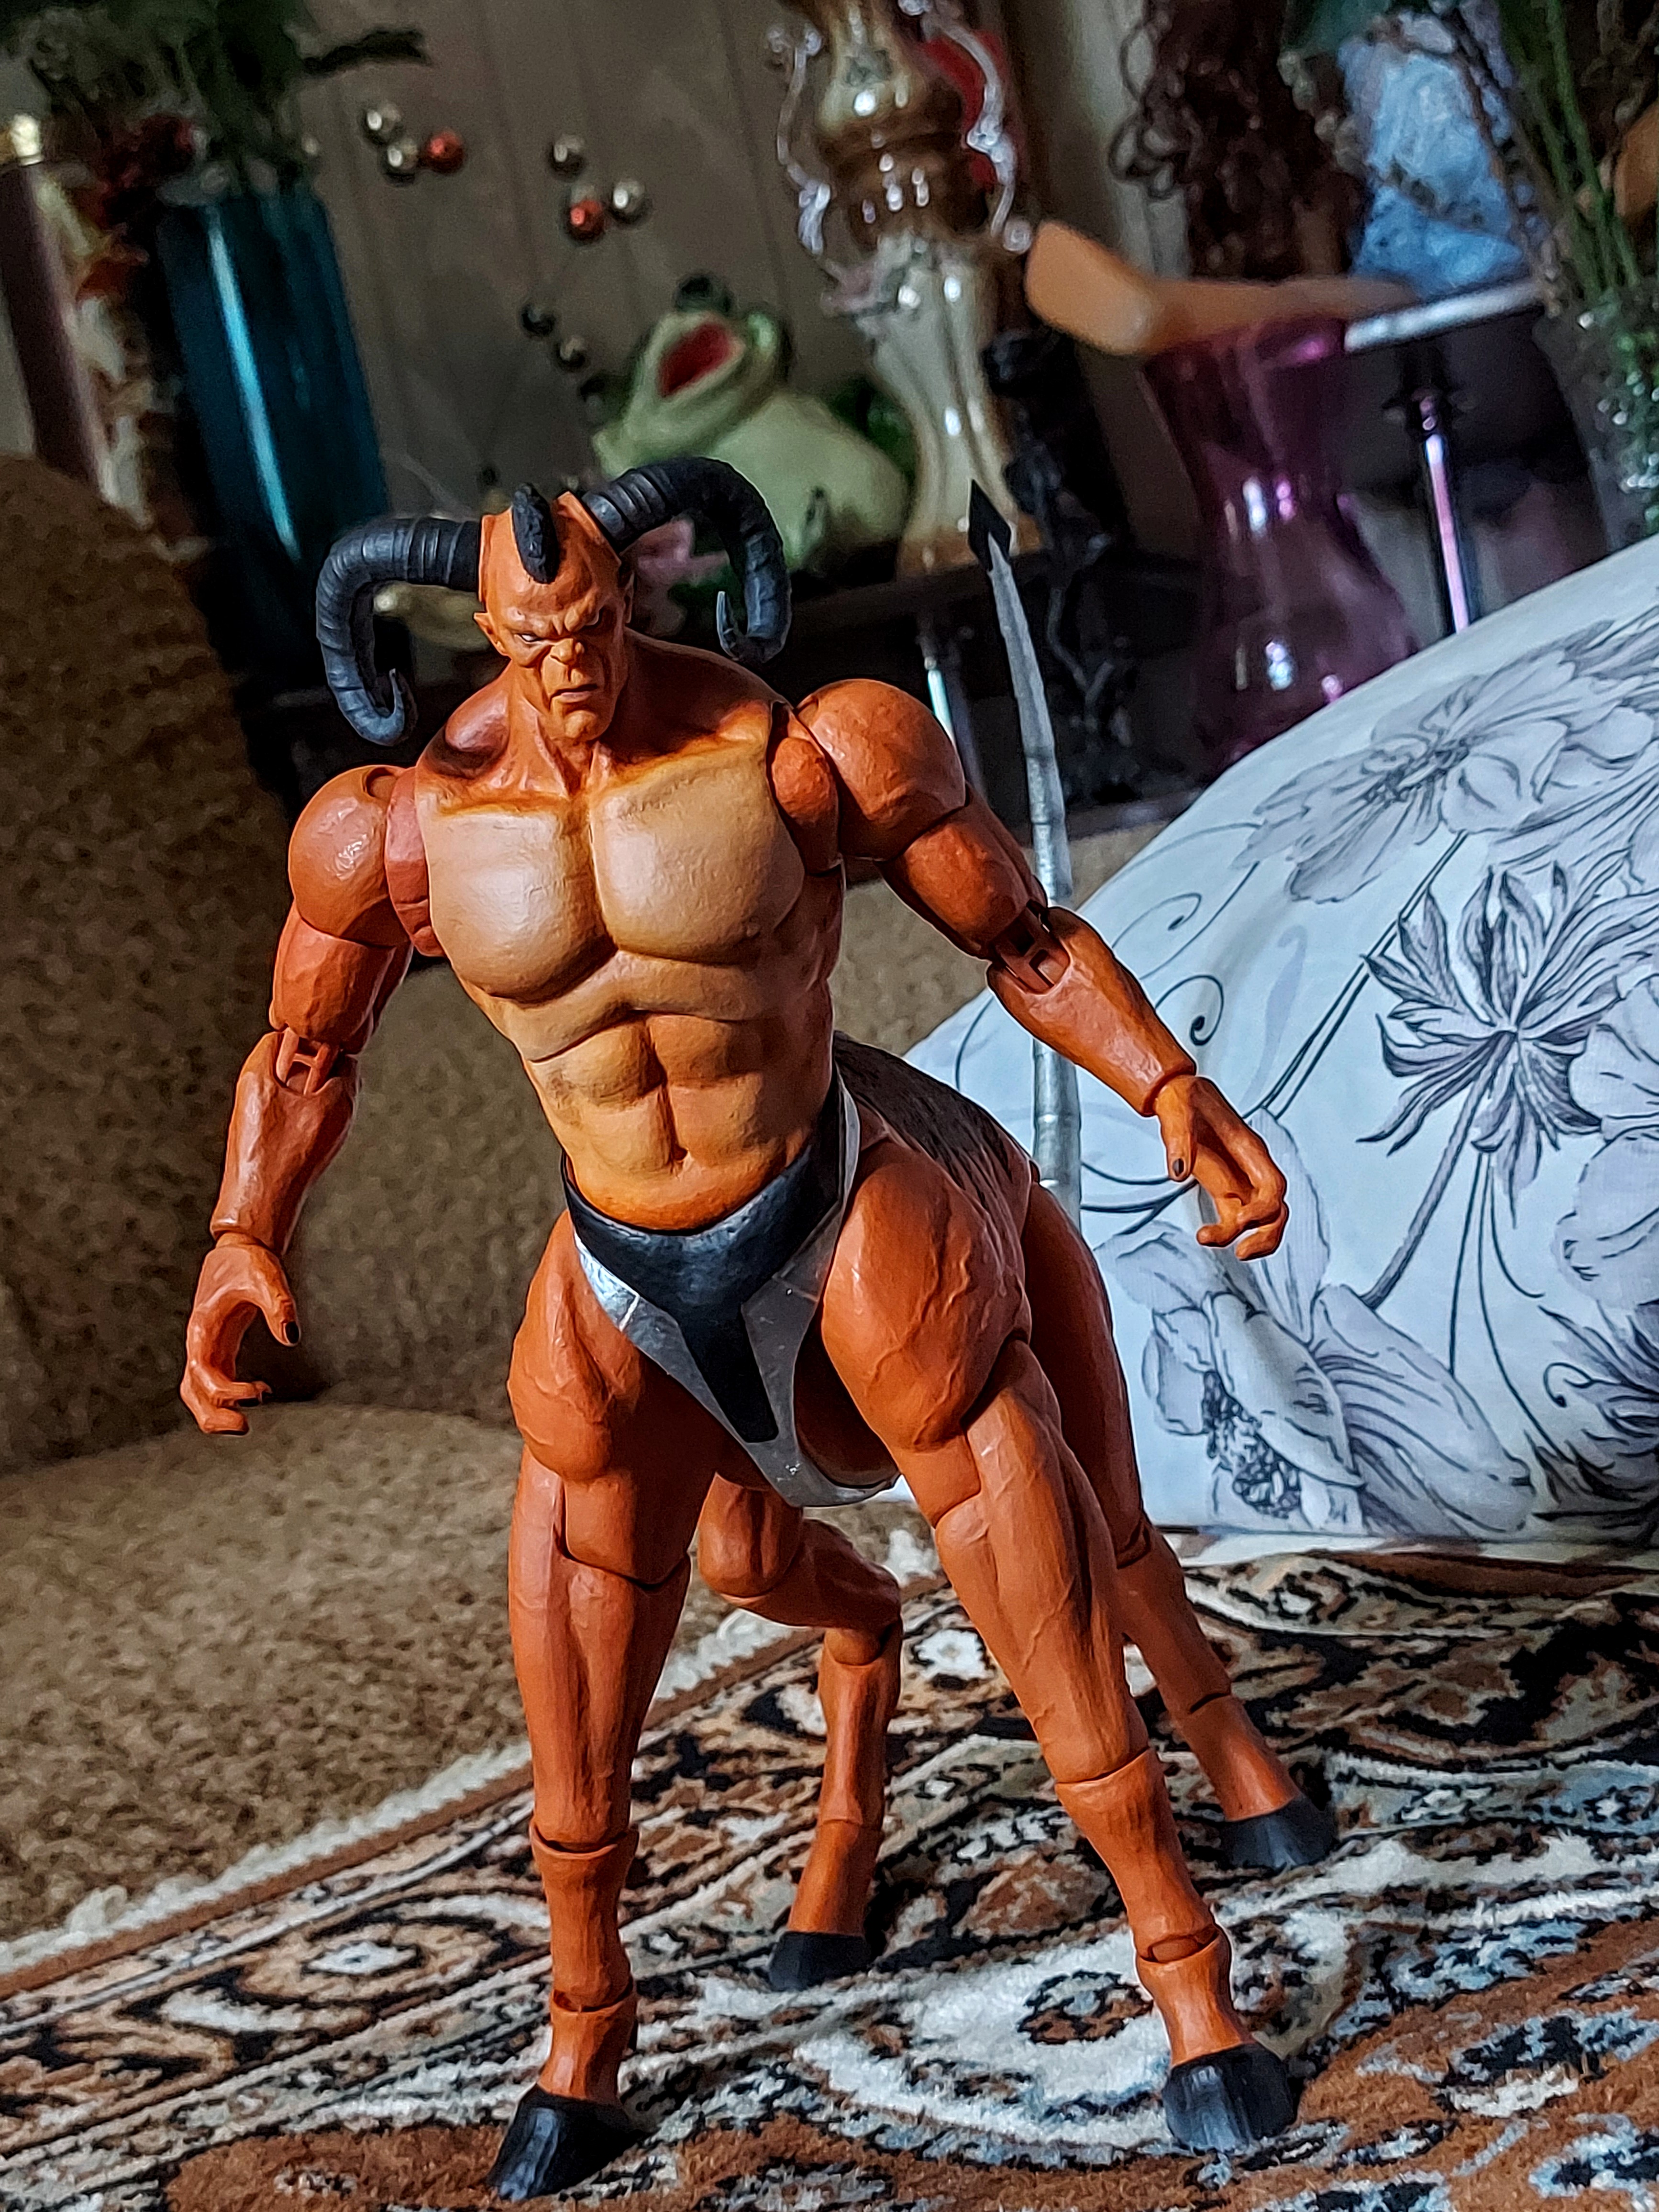
Shokan, storm, collectibles, warrior, fighter, action, figure, thigh, chest, underpants, toy, undergarment, art, human leg, cg artwork, briefs, trunk, shorts, event, bodybuilding, Barechested, fictional character, metal, abdomen, tree, competition event, armour, illustration, fiction, costume, flesh, action figure, hero, cosplay, festival, public event, pc game, superhero